Serbian studies

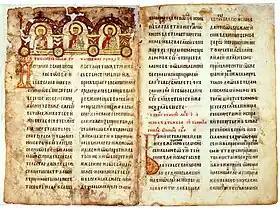
The "Miroslav's Gospel" - Serbian medieval manuscript from the 12th century

Serbian studies or Serbistics (Greek: ) is an academic discipline within Slavic studies which is focused on the study of Serbian language, literature, history and culture. Within Slavic studies it belongs to the South Slavic subgroup.